Thirroul, New South Wales

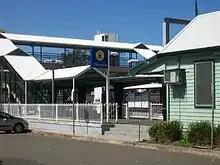
Entrance to the railway station

In June 2009, the new Thirroul District Library and Community centre was opened. This library offers email and word processing, inter-library loans, photocopying and printing, free Internet access and children's programs.